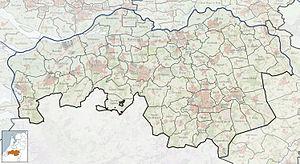
Macharen est un village néerlandais de la commune d'Oss au nord-est de la province du Brabant-Septentrional. Le 1ᵉʳ janvier 2005, Macharen compte 733 habitants.